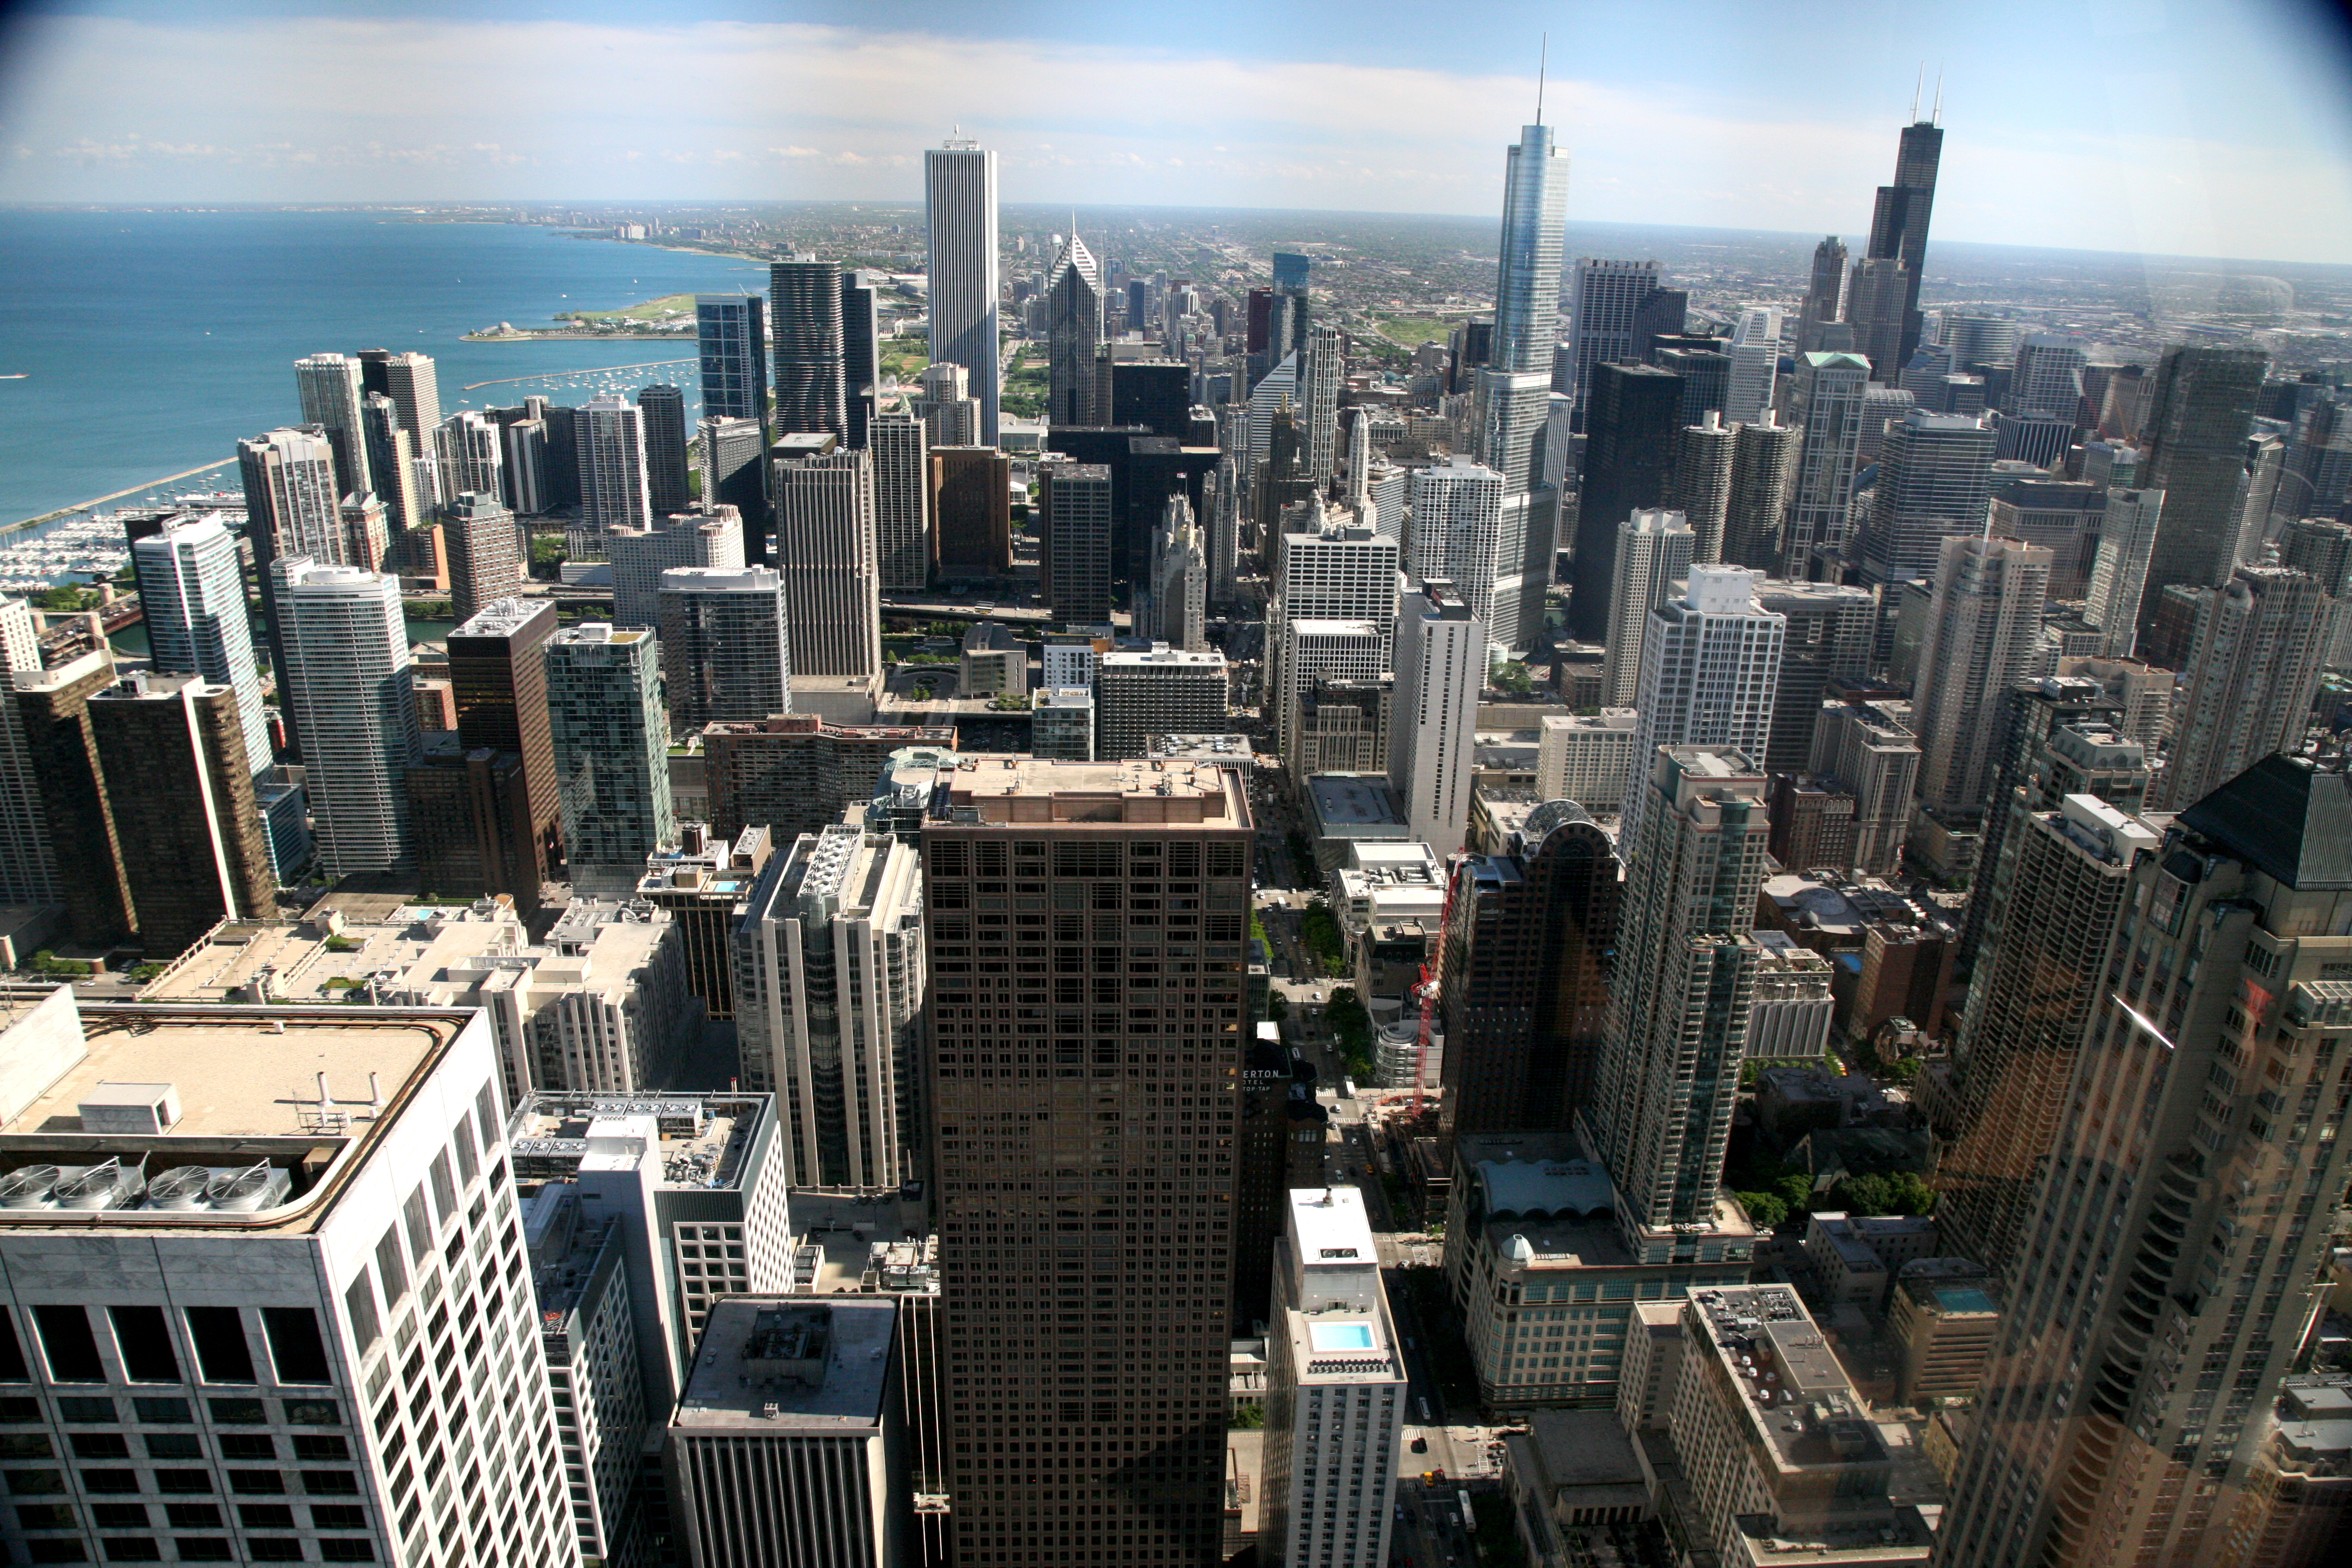
architecture, skyline, street, building, city, skyscraper, cityscape, downtown, tower, landmark, chicago, tower block, 5d, loop, johnhancock, johnhancockcenter, metropolis, neighbourhood, bird's eye view, johnhancocktower, aerial photography, urban area, residential area, human settlement, metropolitan area